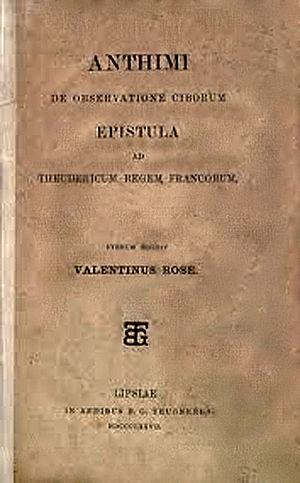
Anthimus Lettre à Thierry 1er
Anthimus ou Anthime est un médecin d'origine byzantine à la cour du roi ostrogoth Théodoric le Grand. Envoyé en ambassadeur auprès du roi franc Thierry Ier, il rédige à sa demande un traité de diététique De Observatione Ciborum.